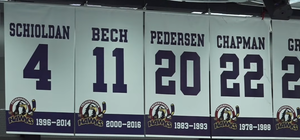
Frederikshavn White Hawks / Spillere / Pensionerede trøjenumre
De fem fredede trøjer ophængt i Iscenter Nord.
Frederikshavn White Hawks er en dansk professionel ishockeyklub fra Frederikshavn som spiller i den bedste danske række, Metal Ligaen. Den er eliteafdeling for amatørklubben Frederikshavn Ishockey Klub og administreres gennem selskabet Elite Nord Frederikshavn A/S.